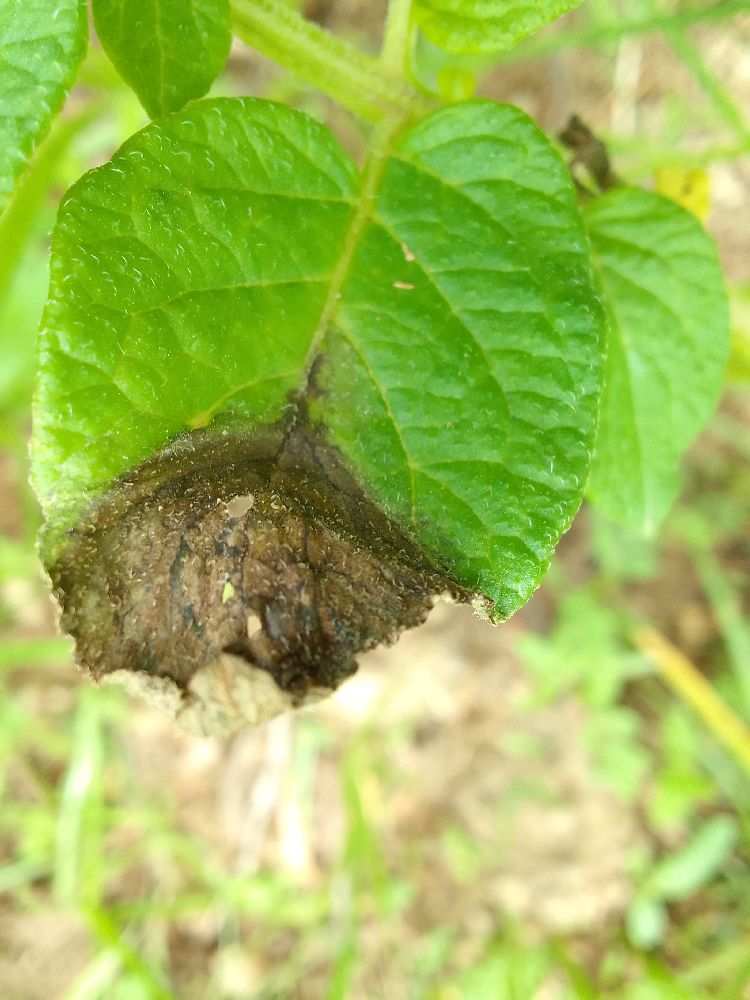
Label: Late blight